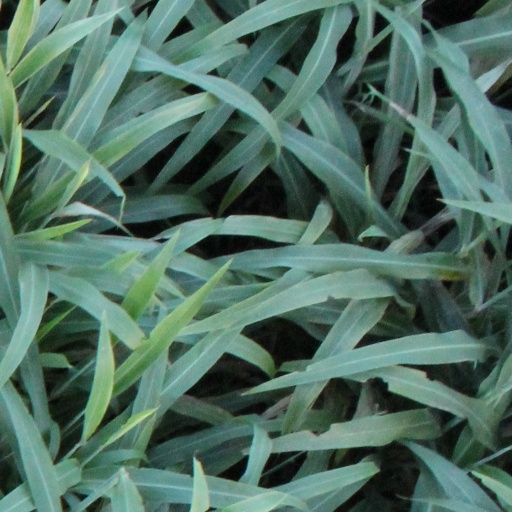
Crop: sorghum